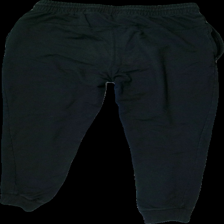
View: back
Type: Trousers
Category: Ladies
Brand: Lager 157
Colors: Black
Material: 59% Cotton 41% Polyester
Cut: Regular
Size: L
Price range: <50
Recommended usage: Export
Description: black trousers